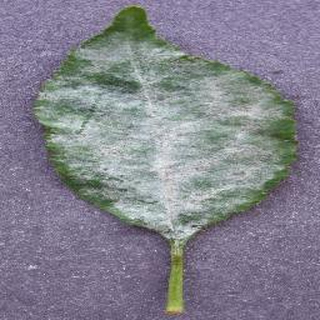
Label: cherry_powdery_mildew